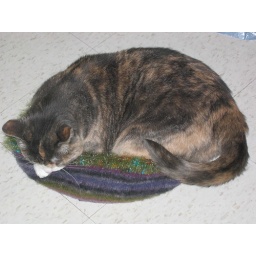
Big girl Solara trying to lie in Kitty Pi bed September 6, 2009 #1